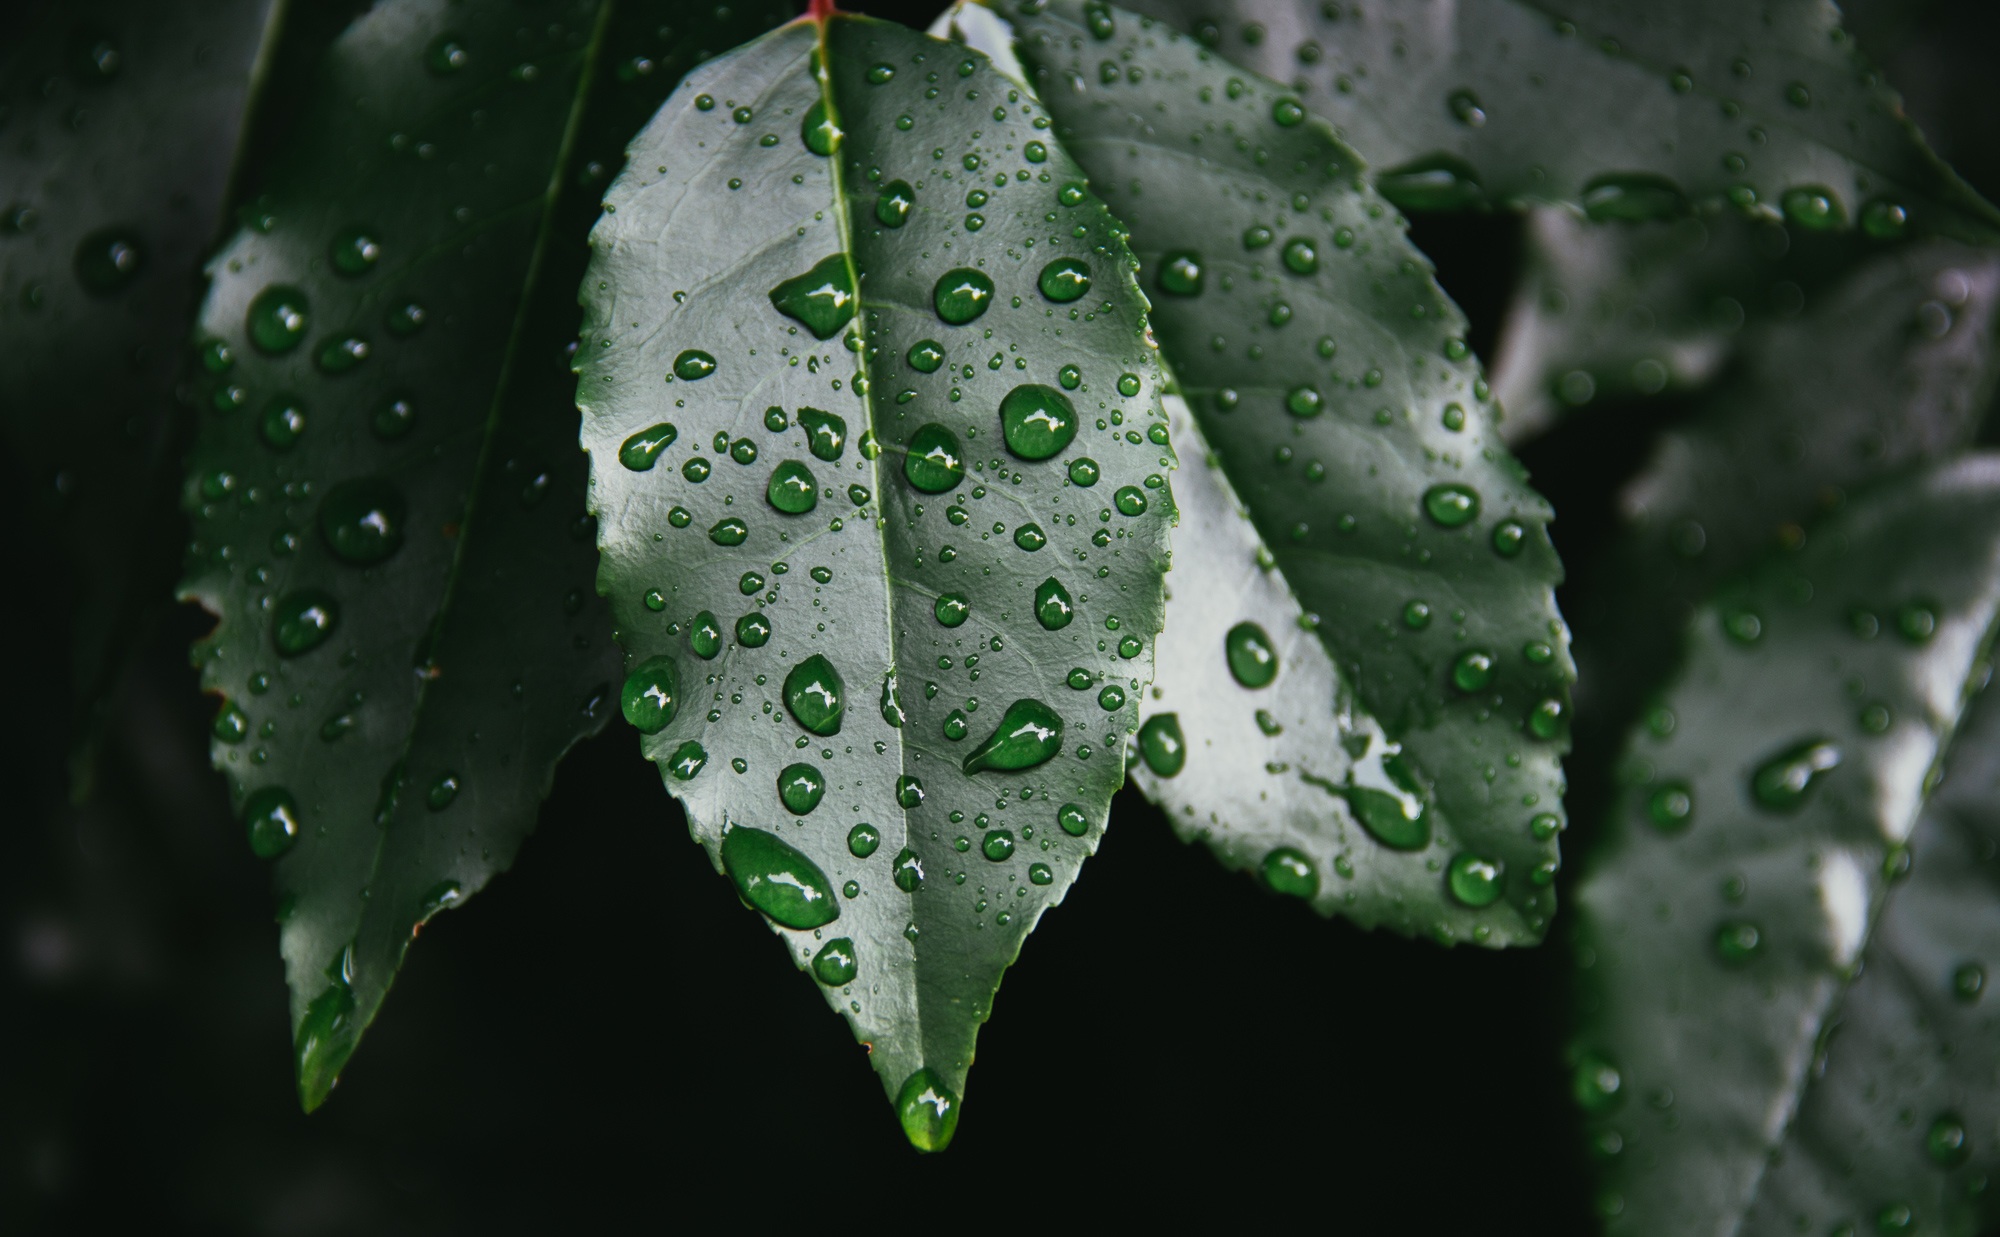
tree, water, nature, branch, drop, dew, plant, rain, water drop, leaf, flower, raindrop, green, botany, flora, close up, moisture, macro photography, plant stem